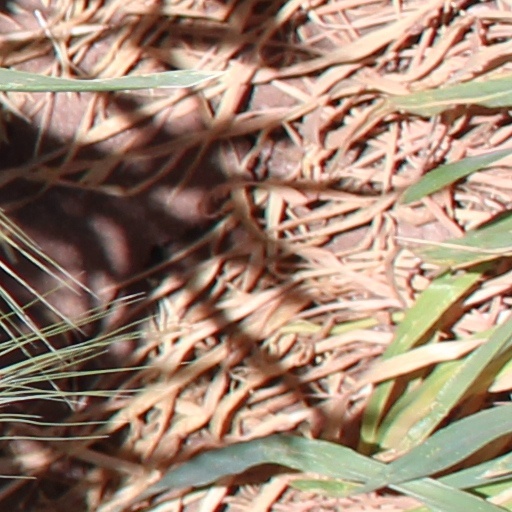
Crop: wheat